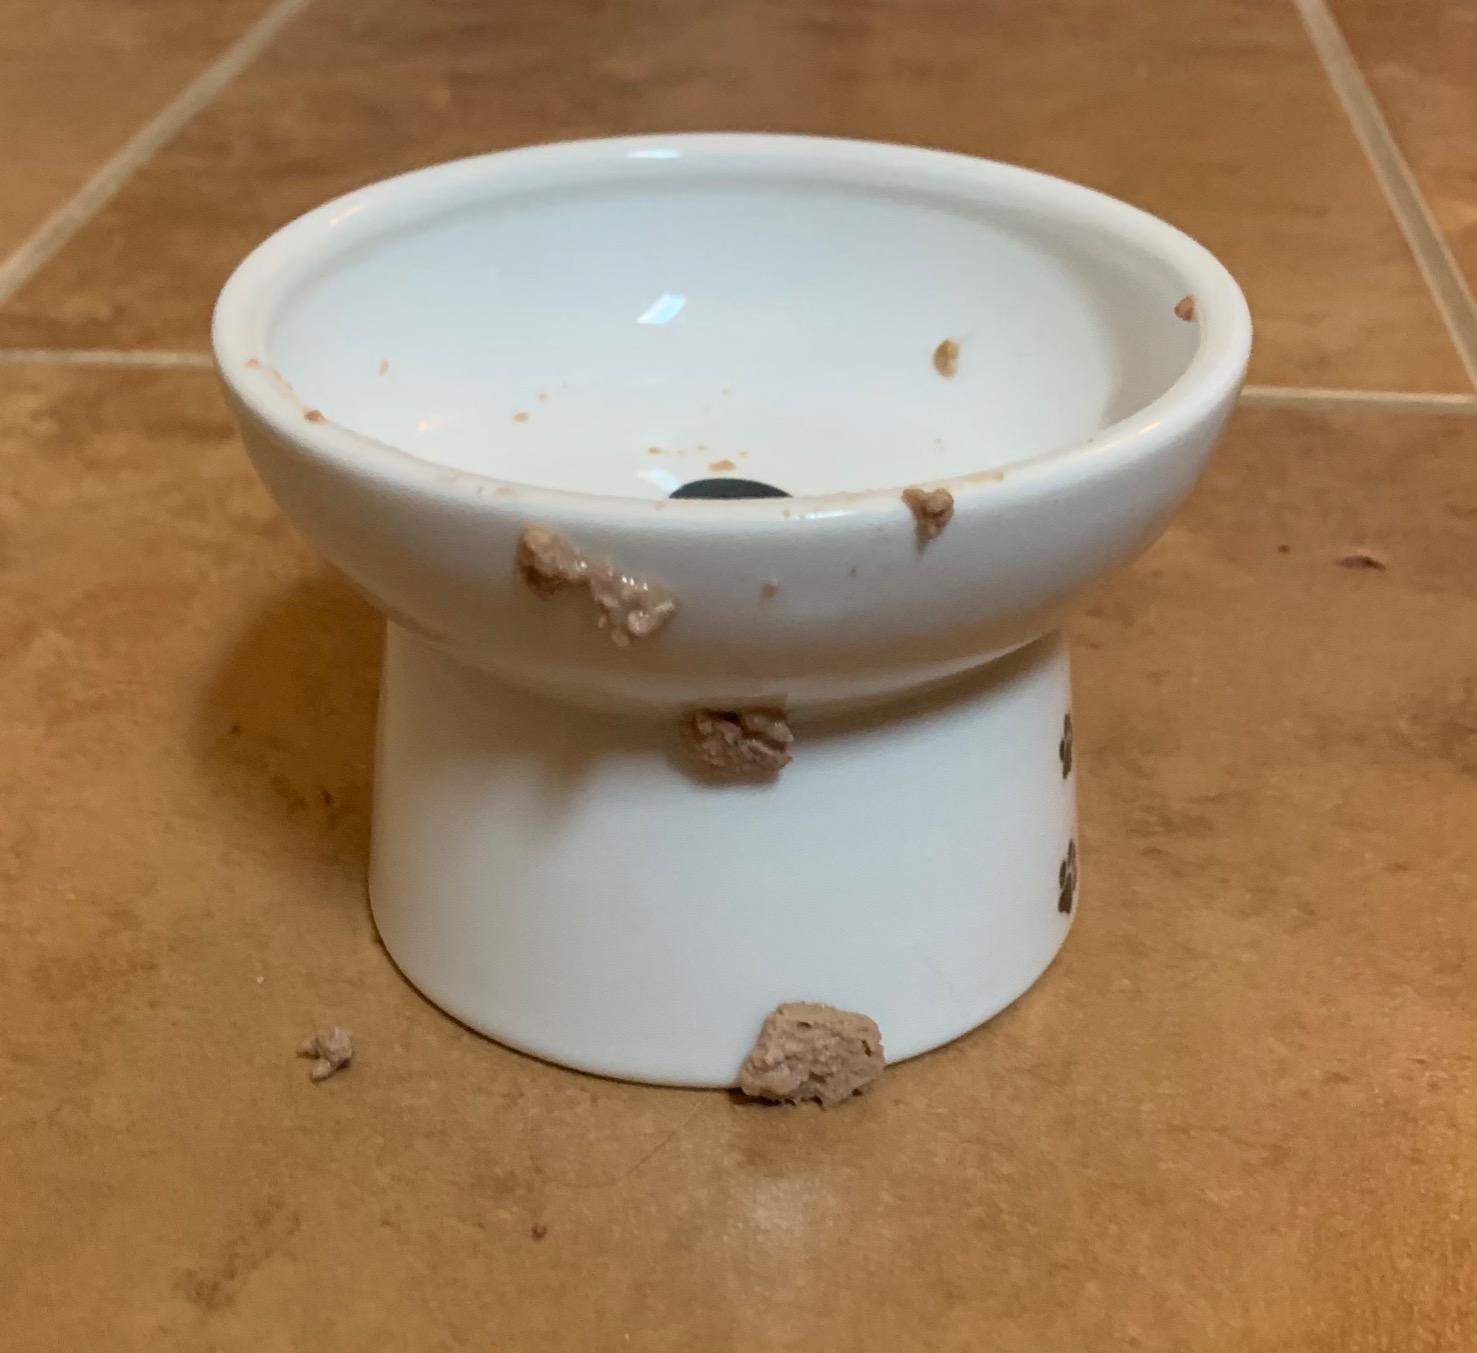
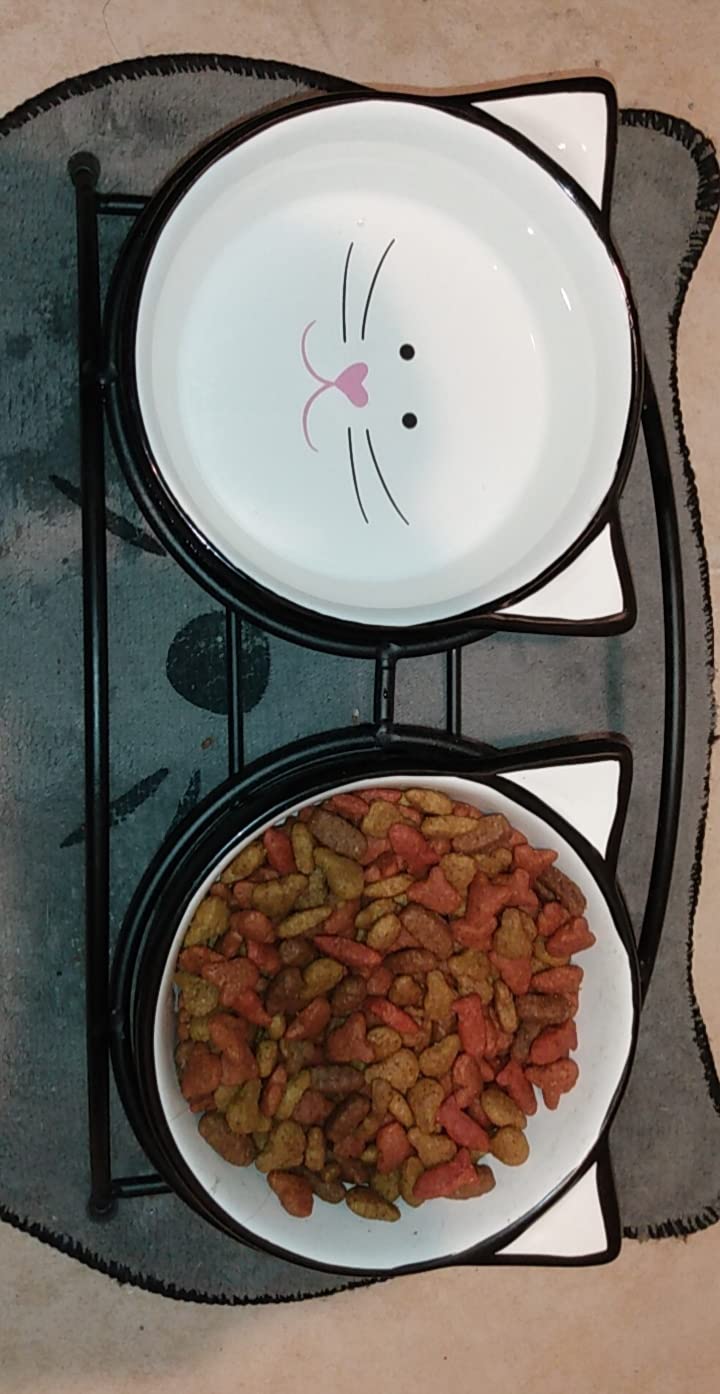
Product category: items_bowl
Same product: no